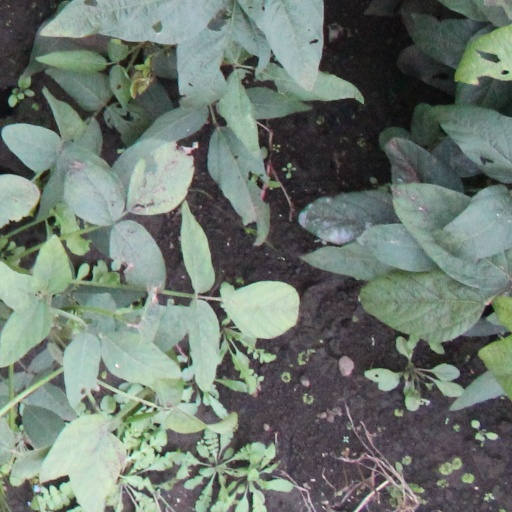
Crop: soybean